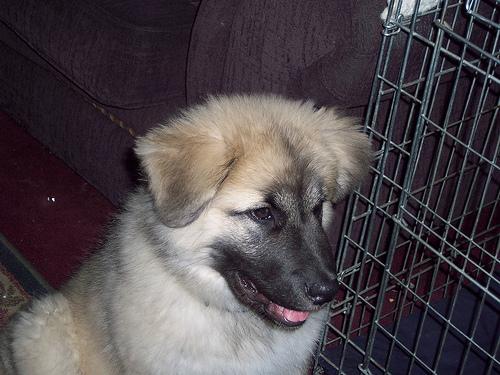
Breed: leonberger